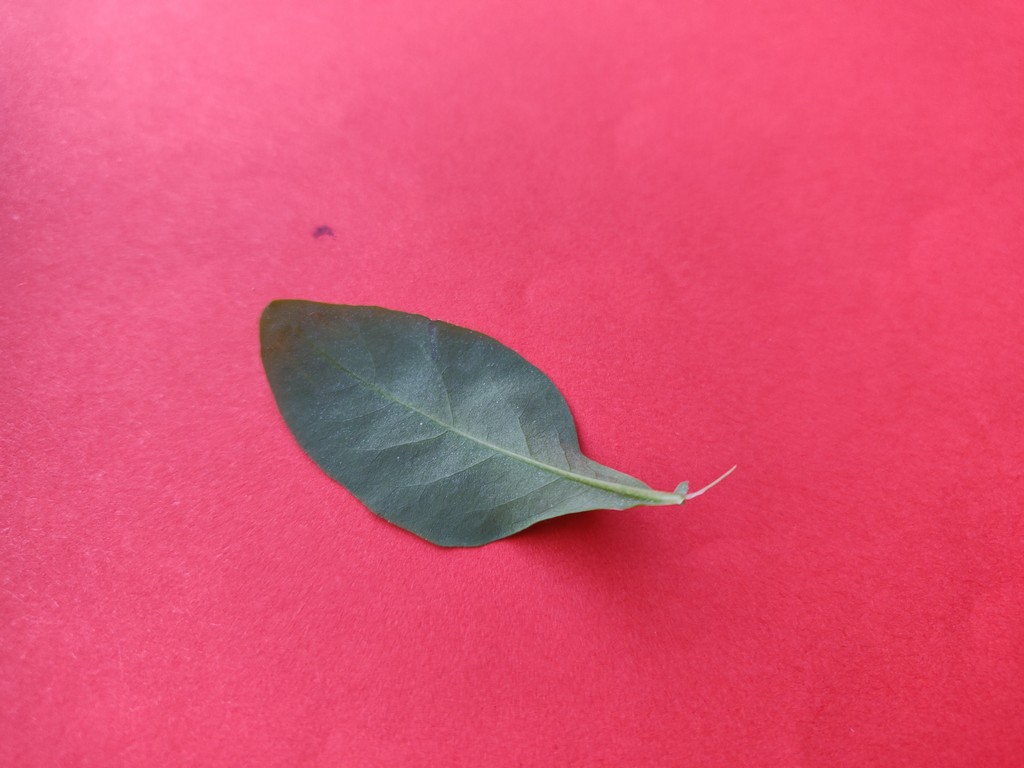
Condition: Healthy
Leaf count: single
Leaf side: back